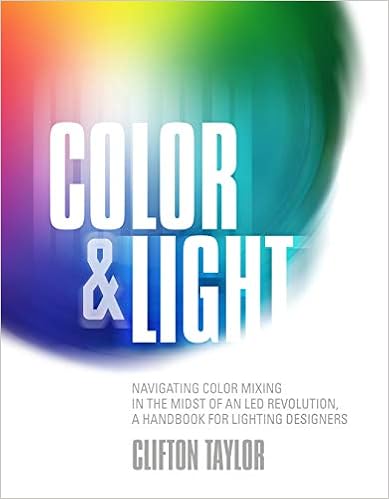
Color & Light: Navigating Color Mixing in the Midst of an LED Revolution, A Handbook for Lighting Designers
Category: Books
Review In this extraordinary book Clifton Taylor offers a clear, concise explanation of COLOR, its manifestation in nature, the old and new technologies, and, most essentially, how to think about and select color for the stage. No one can now run a credible lighting design course without this book. --Beverly Emmons, Tony Award and Drama Desk Award­ nominated lighting designerFor anyone who has to choose color in light, this book is invaluable. It offers a contemporary understanding of the effects of colored light in the theater and of where the new lighting technology shall lead us. --Jules Fisher, nine-time Tony Award winning lighting designerColor & Light is a wonderful resource for lighting designers, photographers, and visual artists. It is well laid out and easy to navigate. Clifton touches on necessary components like storytelling, communicating style, service to performers, scenery and costumes, and rendering space. This is a great educational tool for both beginning and seasoned artists and will be an asset to any designer s library. Bravo! --Howell Binkley, two-time Tony Award winning lighting designer About the Author Clifton Taylor has created designs for theater, dance, and opera companies on Broadway, regionally across the United States, and in 17 countries around the world. His designs have been seen in productions by the Alvin Ailey, Martha Graham, and Paul Taylor dance companies, as well as in numerous works for the American Ballet Theatre and the ballet companies of Boston, Washington, D.C., San Francisco, and Rio de Janeiro. His international dance credits also include the Mikhailovsky Theatre (St. Petersburg, Russia), the Rambert Dance Company (London), the Ningbo Song and Dance Company (China), the Ballet de Lorraine (Nancy, France), and many others. Designs by Clifton Taylor for opera and classical music performances have been commissioned by the New York Philharmonic, the National Symphony Orchestra, Italy s Haydn Orchestra, France s Opéra de Lorraine, the Tanglewood Music Center, the Boston Pops Orchestra, the Yokohama Noh Theater, and both the Japan Society and the Japan Foundation. He is a sought-after teacher and lecturer on theatrical lighting, especially in the areas of color and light, regularly speaking at NYU and at LDI (Live Design International). He presented lectures on color at New York s Broadway Lighting Master Class for 17 years and is a former member of the Juilliard School s dance faculty.
Features: Color & Light is an essential practical guide to how color works in light. Written from the perspective of a theatrical lighting designer, it discusses how to see color, how to construct effective lighting palettes, and how to make use of both color filters and color-mixing LED fixtures to create compositions that work well with scenery and costumes to tell compelling stories. We are presently at the leading edge of a revolution in theatrical lighting, redefining how it can be used to create and communicate. Today s LED-based additive color-mixing fixtures require new methodologies and new ways of thinking, and Color & Light directly addresses this technology s potentials and challenges. But underpinning lighting s many recent technological changes is the fundamental language of color that artists have worked with since the birth of humanity s artistic urges. More saturated vs. less, warmer vs. cooler, more green vs. more magenta, recessive vs. dominant the bedrock language of color manipulation endures, whether you are putting paintbrush to canvas or calling up color attributes on a high-tech lighting console. Balancing the basics and the latest innovations, Color & Light is a book for everyone involved artistically with light and color. It will enhance your understanding of how a lighting setup works from a color perspective, while equipping you with the language to communicate about color with your collaborators.